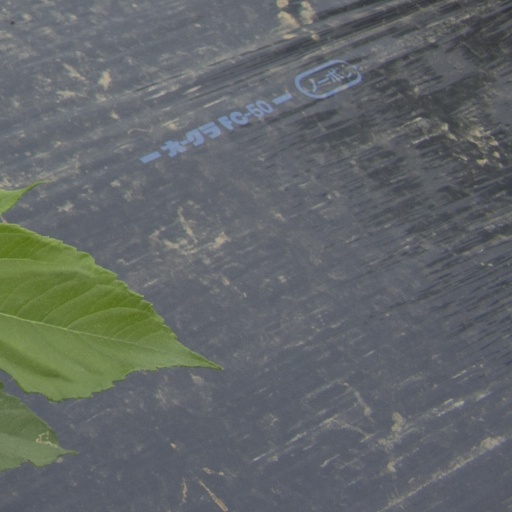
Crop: Jerusalem artichoke